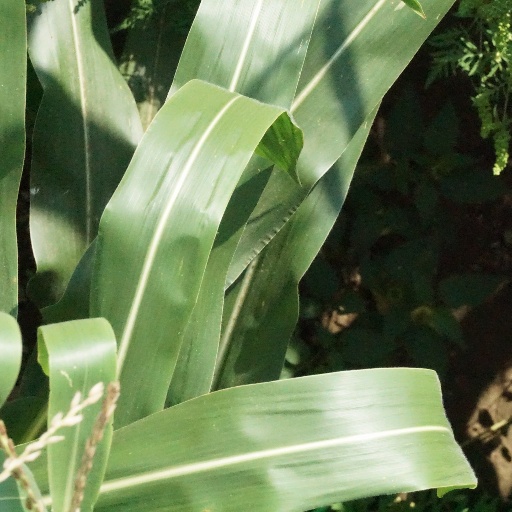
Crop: maize; corn